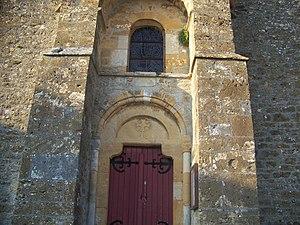
le portail de l'église de Cheveuges This building is classé au titre des Monuments Historiques. It is indexed in the Base Mérimée, a database of architectural heritage maintained by the French Ministry of Culture,
L'église de Cheveuges est l'église paroissiale de la commune homonyme, dans le département des Ardennes.